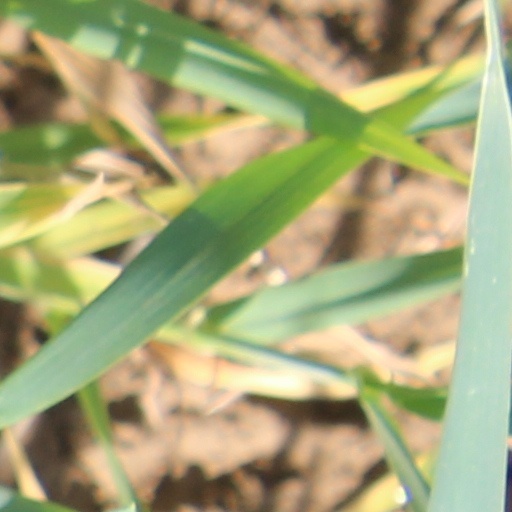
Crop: wheat